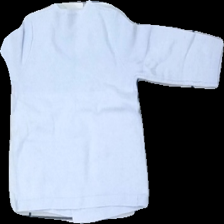
View: back
Type: Cardigan
Category: Children
Brand: Not in the list
Brand text on label: benetton baby
Colors: Blue, White
Material: 53% cotton 47% nylone
Pattern: Animal print
Cut: Regular
Size: 68
Season: All
Price range: 50-100
Recommended usage: Reuse